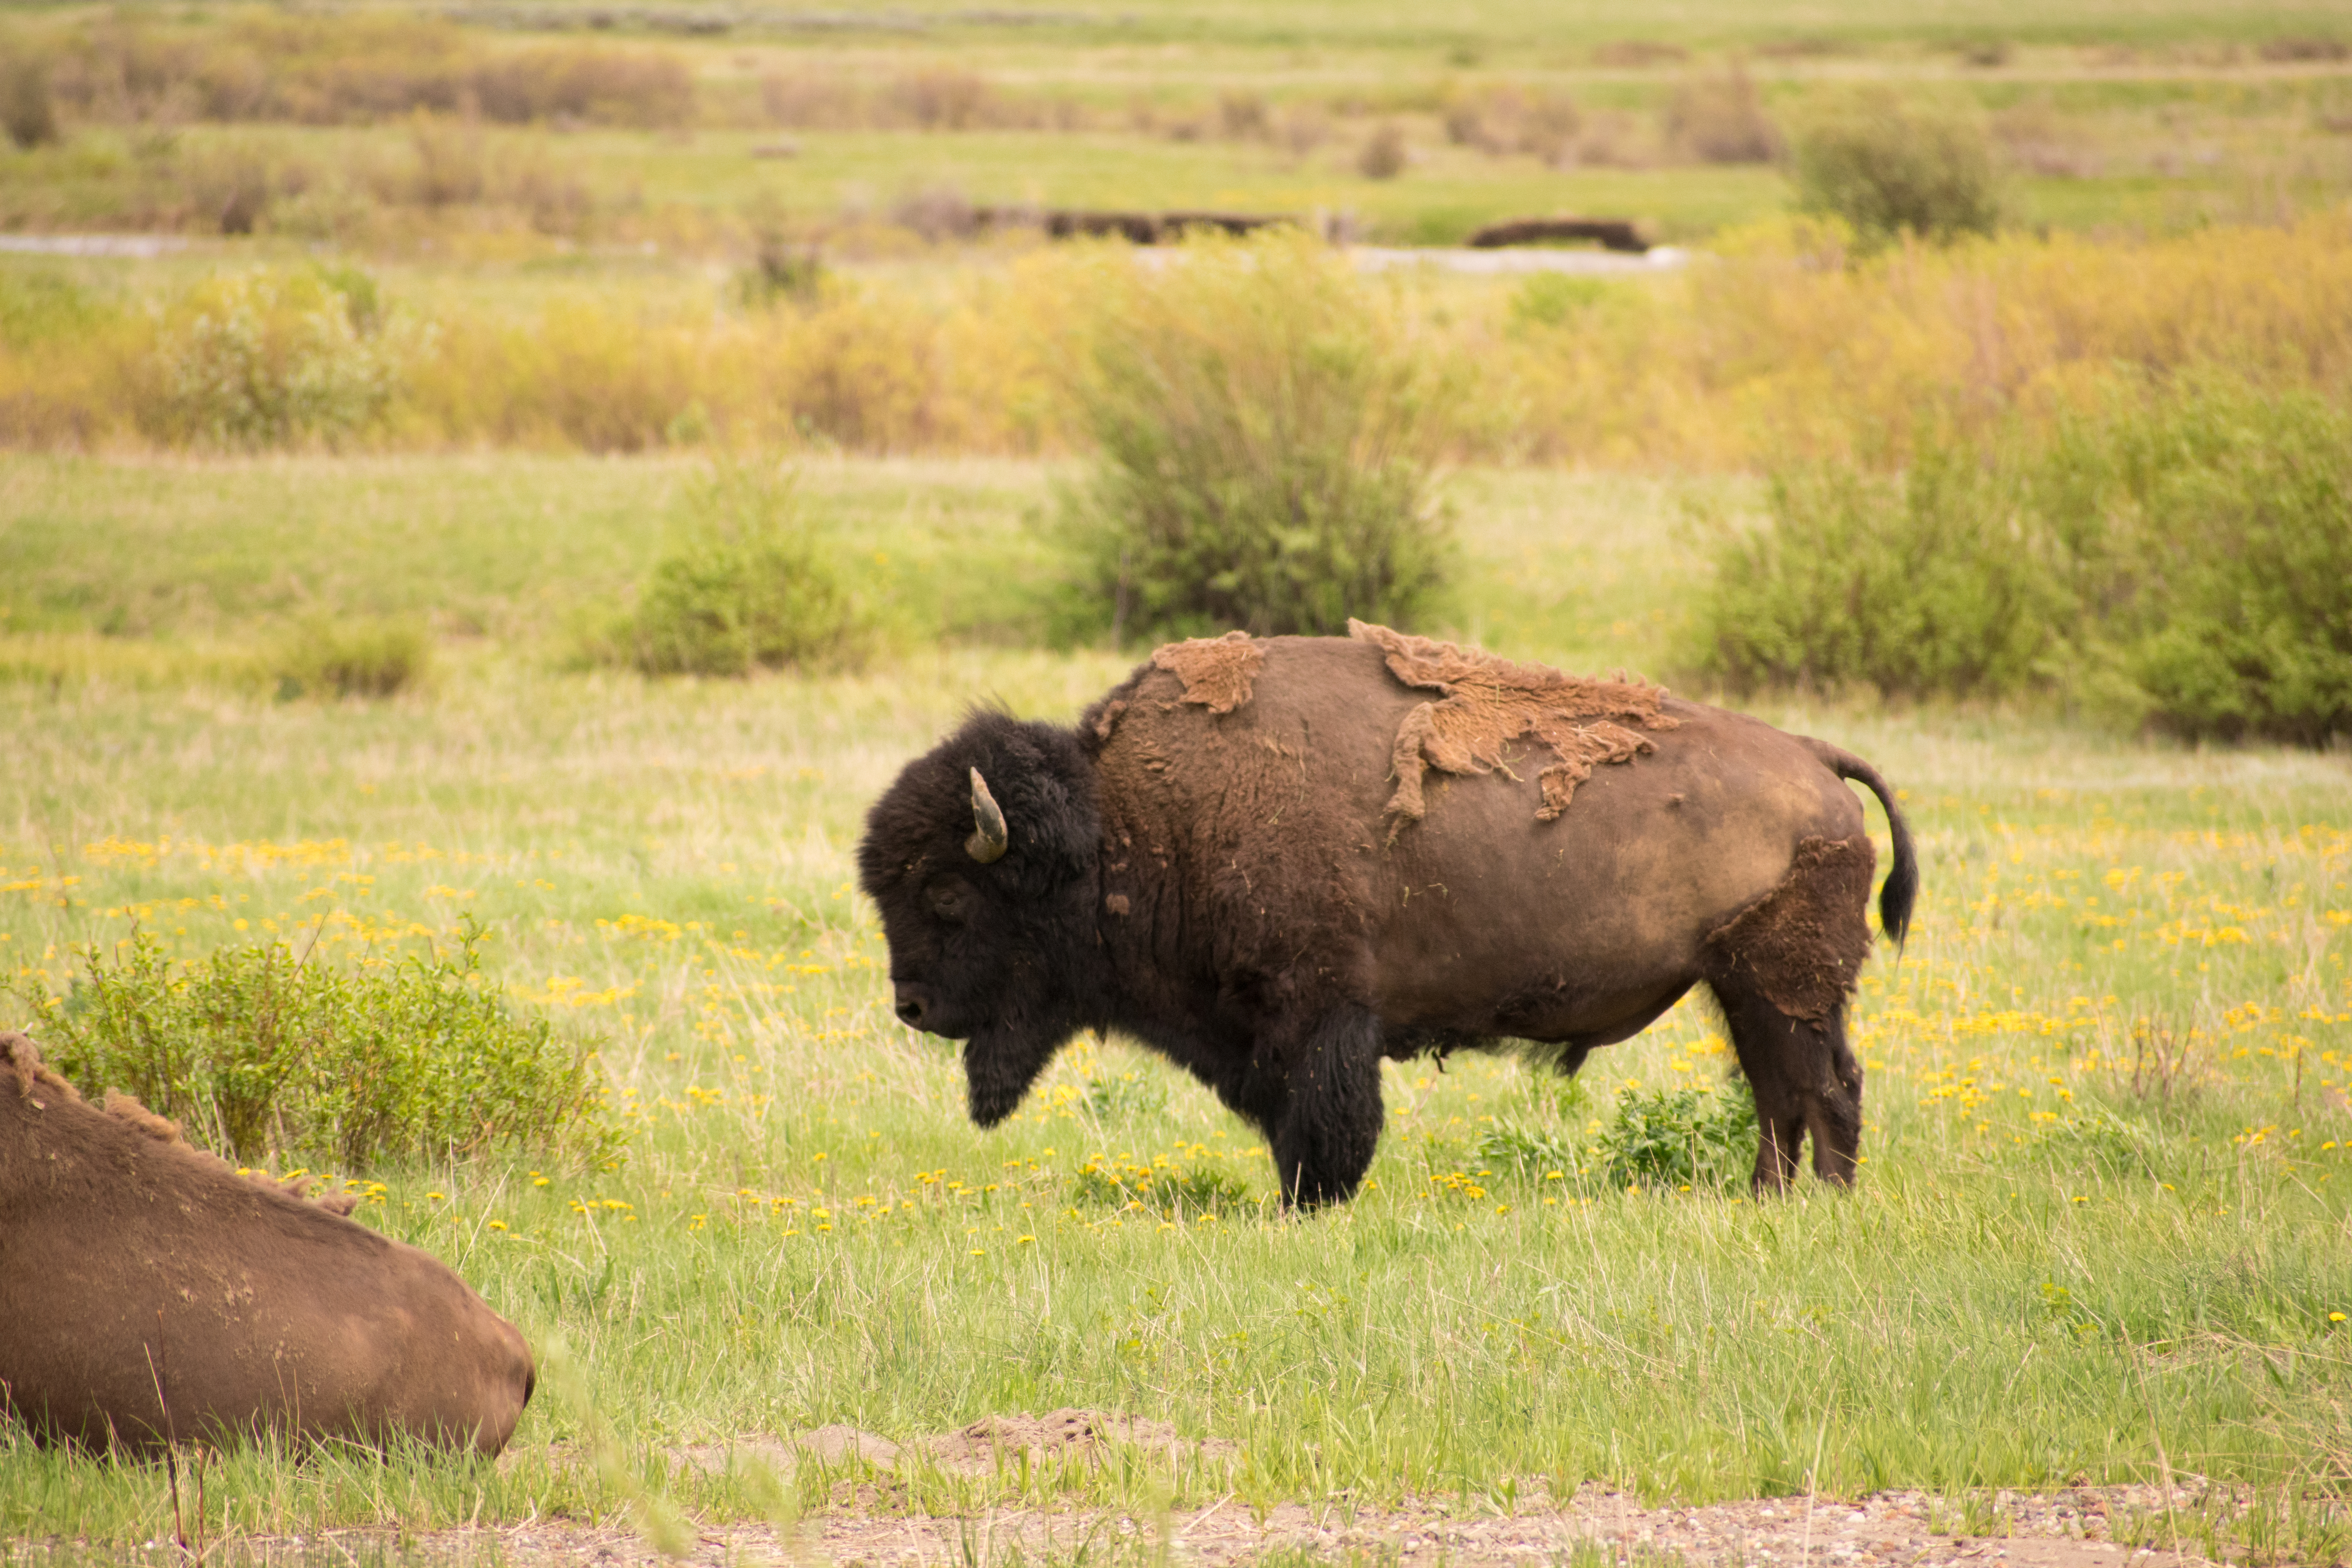
yellowstone national park, buffalo, bison, wildlife, cattle like mammal, grassland, ecosystem, terrestrial animal, fauna, prairie, grazing, ecoregion, grass, steppe, national park, herd, pasture, savanna, safari, tundra, plain